Survivor Series (2015)

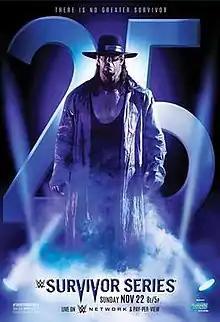
Promotional poster featuring The Undertaker

The 2015 Survivor Series was a professional wrestling pay-per-view (PPV) and livestreaming event produced by WWE. It was the 29th annual Survivor Series and took place on November 22, 2015, at Philips Arena in Atlanta, Georgia, which was the first time the state hosted the event. The event celebrated The Undertaker's 25th anniversary in WWE, his debut occurring at the 1990 Survivor Series. This was also the last Survivor Series event to be held before the reintroduction of the brand extension in July 2016, and the final Survivor Series event until to not carry the brand supremacy theme.